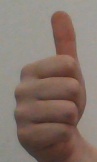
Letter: aleff